Spodnje Prapreče

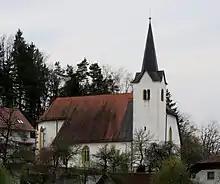
Saint Luke's Church

The local church is dedicated to Saint Luke and dates to the early 16th century.